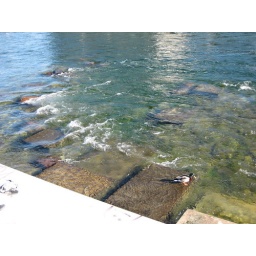
Male duck in the Limmat river in Zurich-Wipkingen